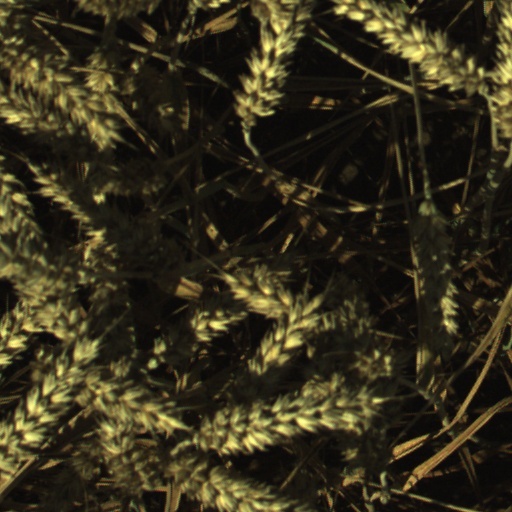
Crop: wheat